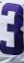
Number: 3